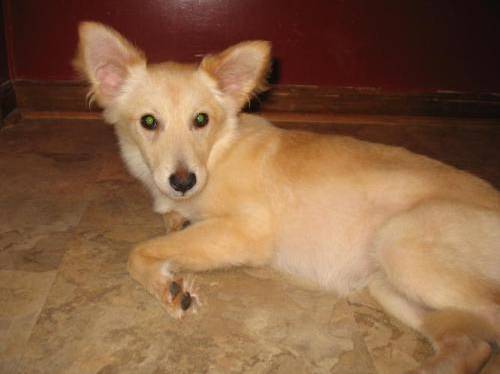
Label: dog